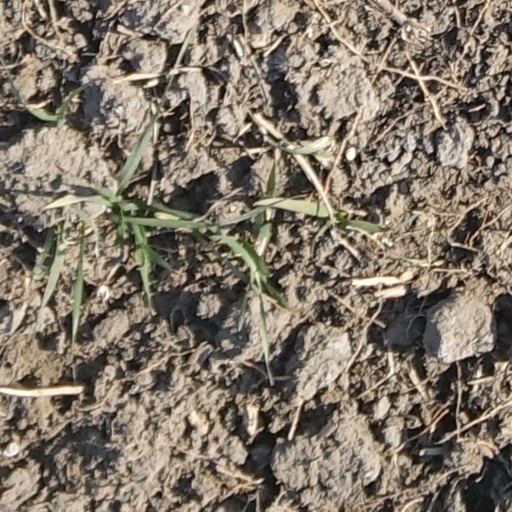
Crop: wheat